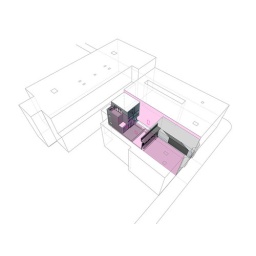
Newly completed IwamotoScott-designed house and courtyard behind Edwardian street-frontage building in North Beach neighborhood, San Francisco.